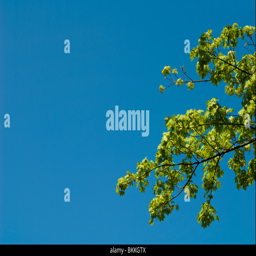
new leaves on a tree